Somerset-East Reformed Church (NGK)

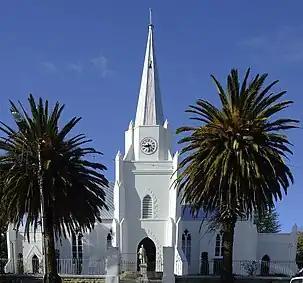
The church in 2012.

The Somerset-East Reformed Church is the fourth oldest congregation of the Dutch Reformed Church in South Africa (NGK) in the Synod of the Eastern Cape and the 15th oldest in the entire South African denomination.